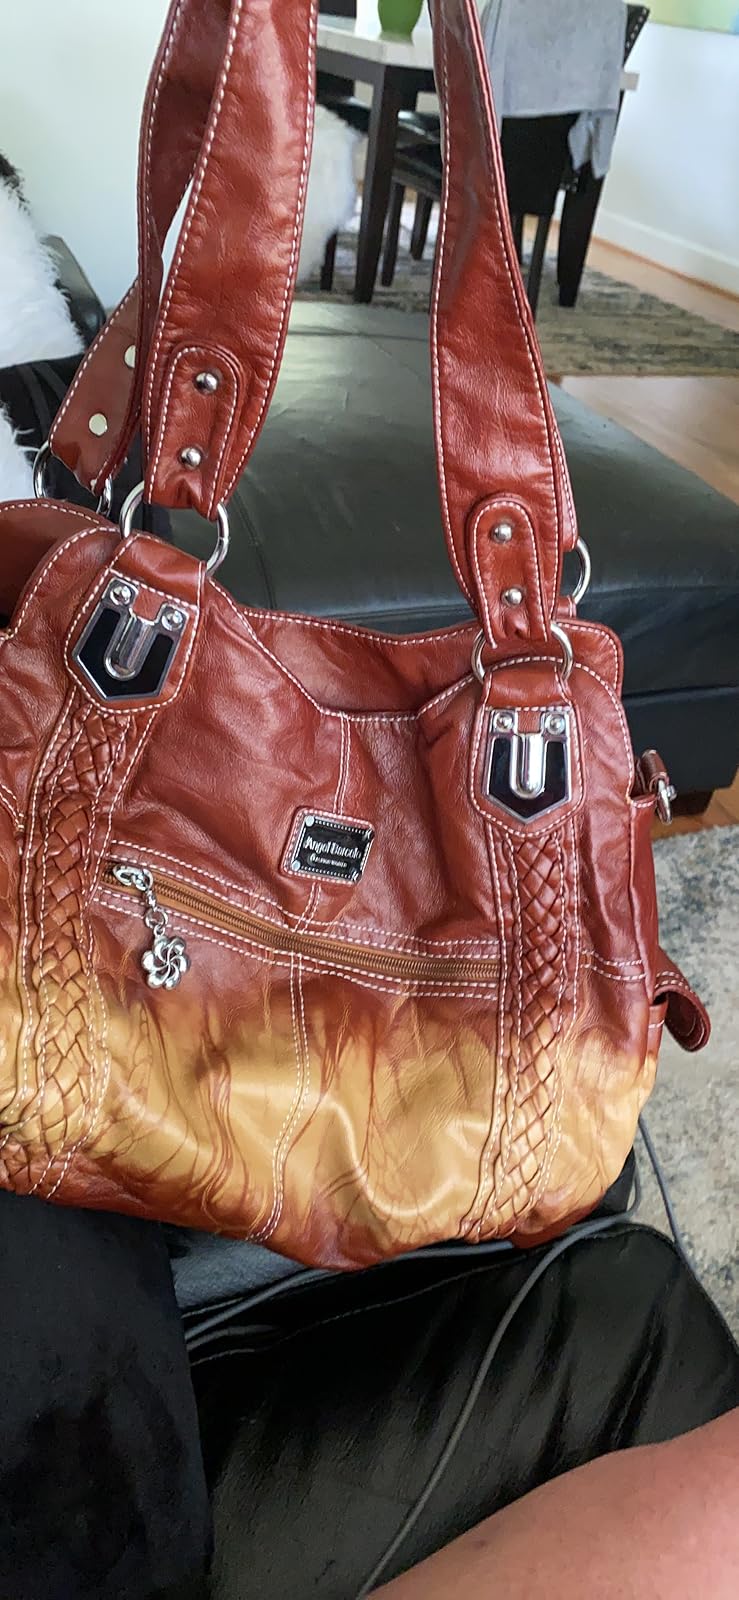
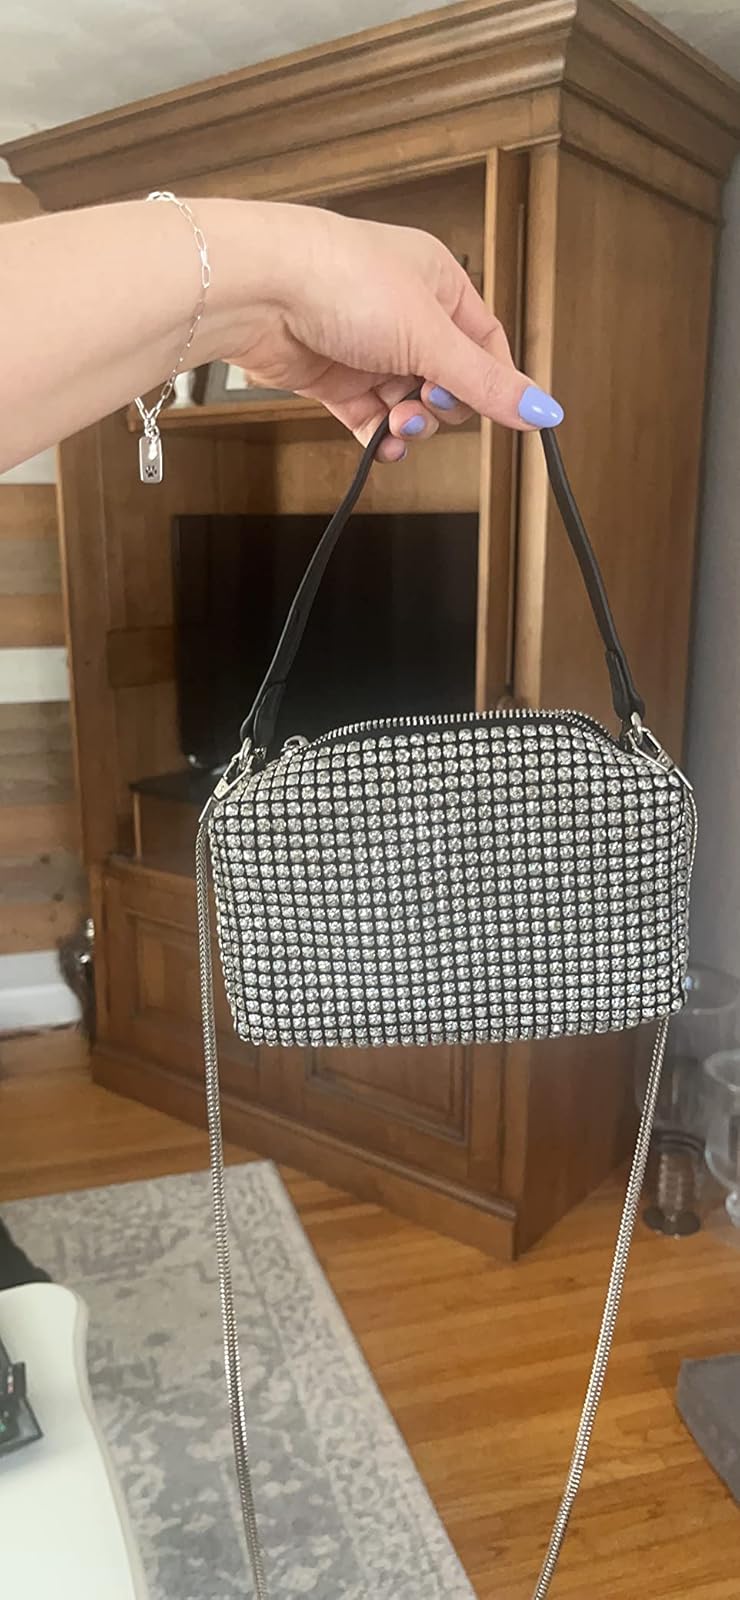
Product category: accessories_handbag
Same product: no